Merced, California

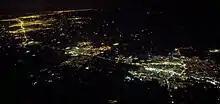
Night aerial view of Merced, Atwater, etc. in 2019

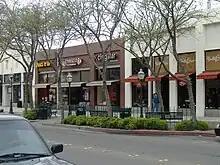
Storefronts in Downtown Merced

According to the United States Census Bureau, the city has a total area of .